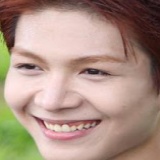
ca sĩ Kelvin Khánh